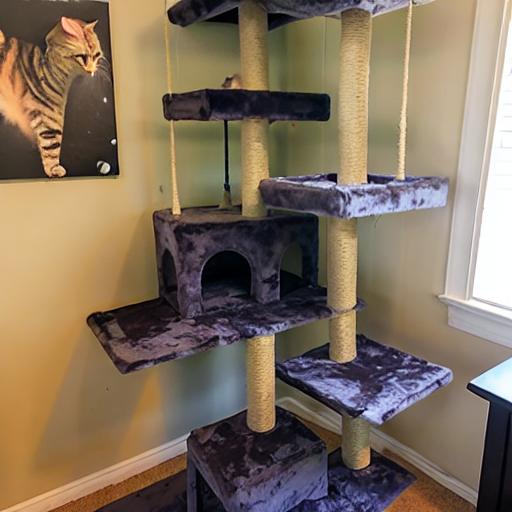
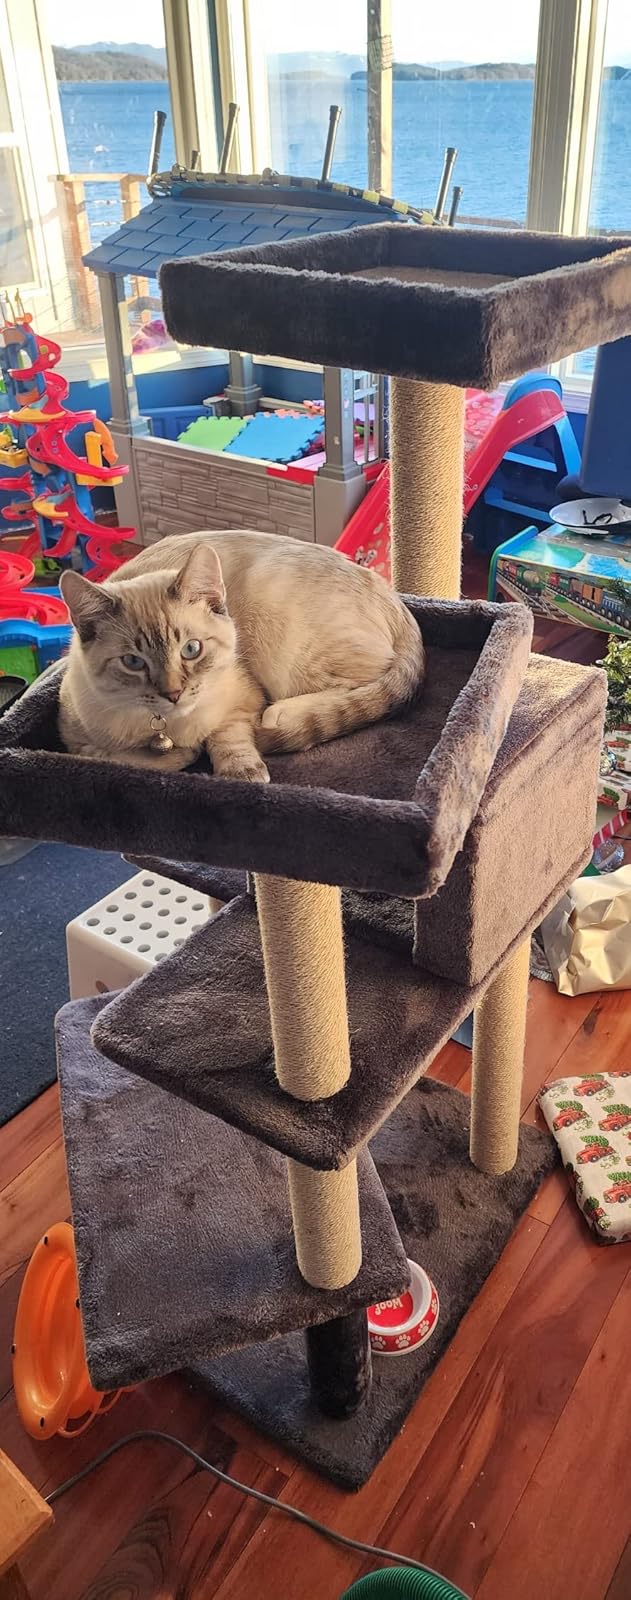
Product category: items_cat tree
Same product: no